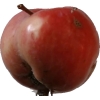
Label: Apple 10